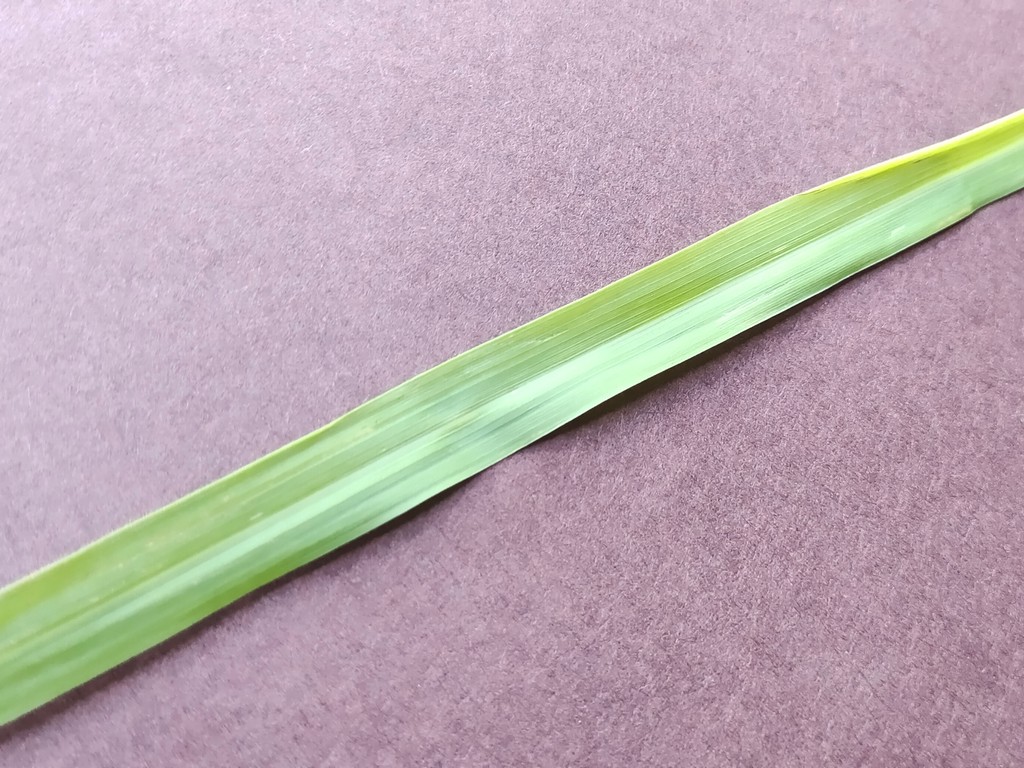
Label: Healthy